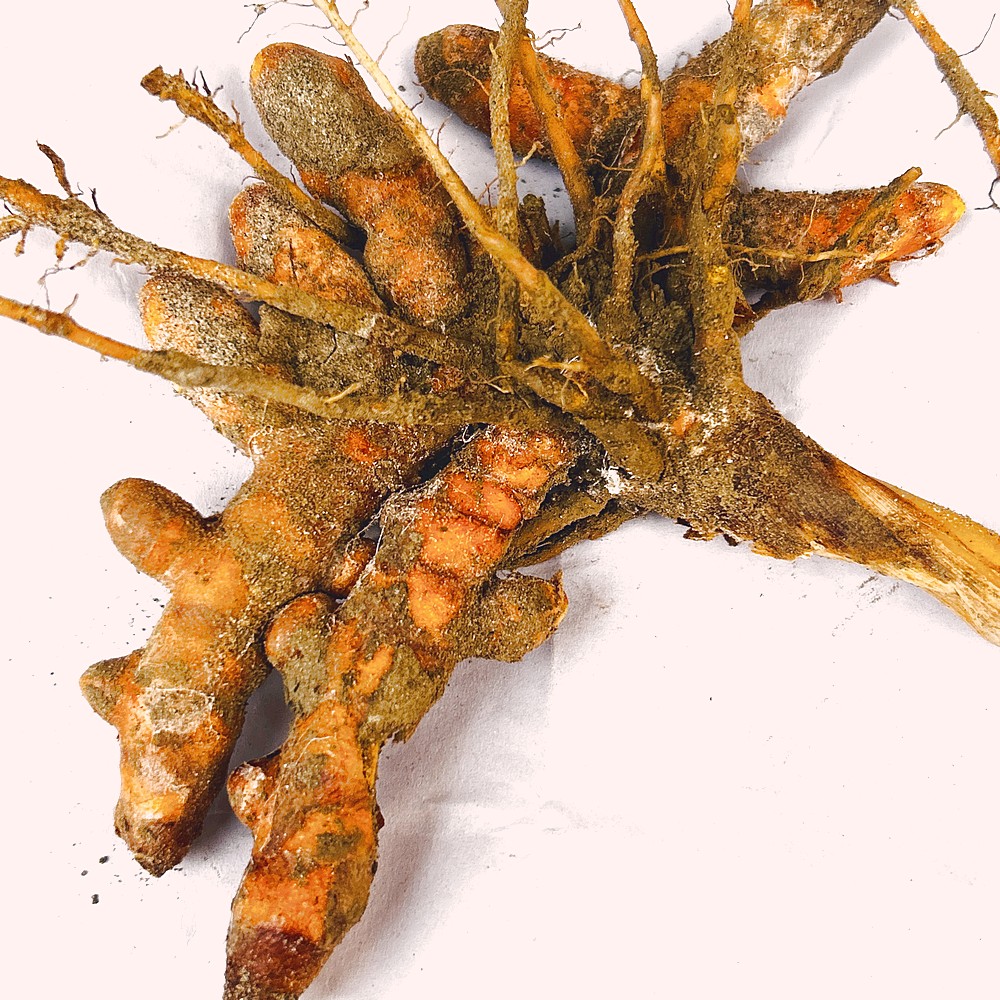
Label: Rhizome Healthy Root